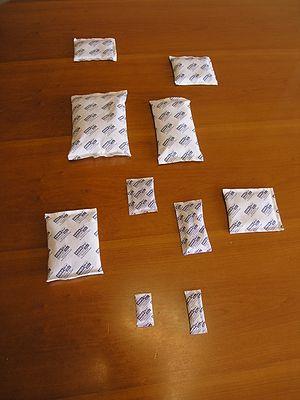
sachets déshydratants sodepac
Un absorbeur d'humidité, ou sachet déshydratant, est une pochette qui accompagne des préparations alimentaires ou des colis destinés à l'exportation.